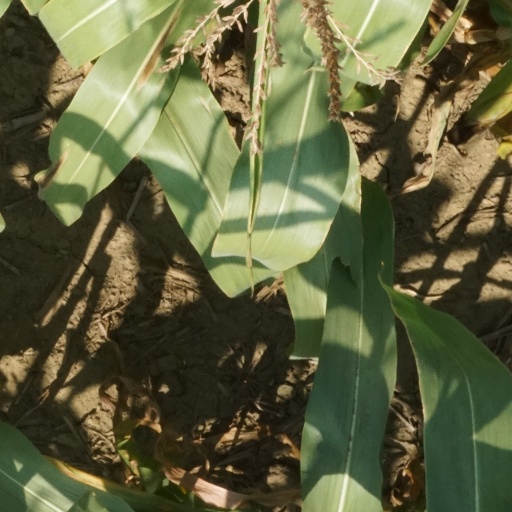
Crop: maize; corn